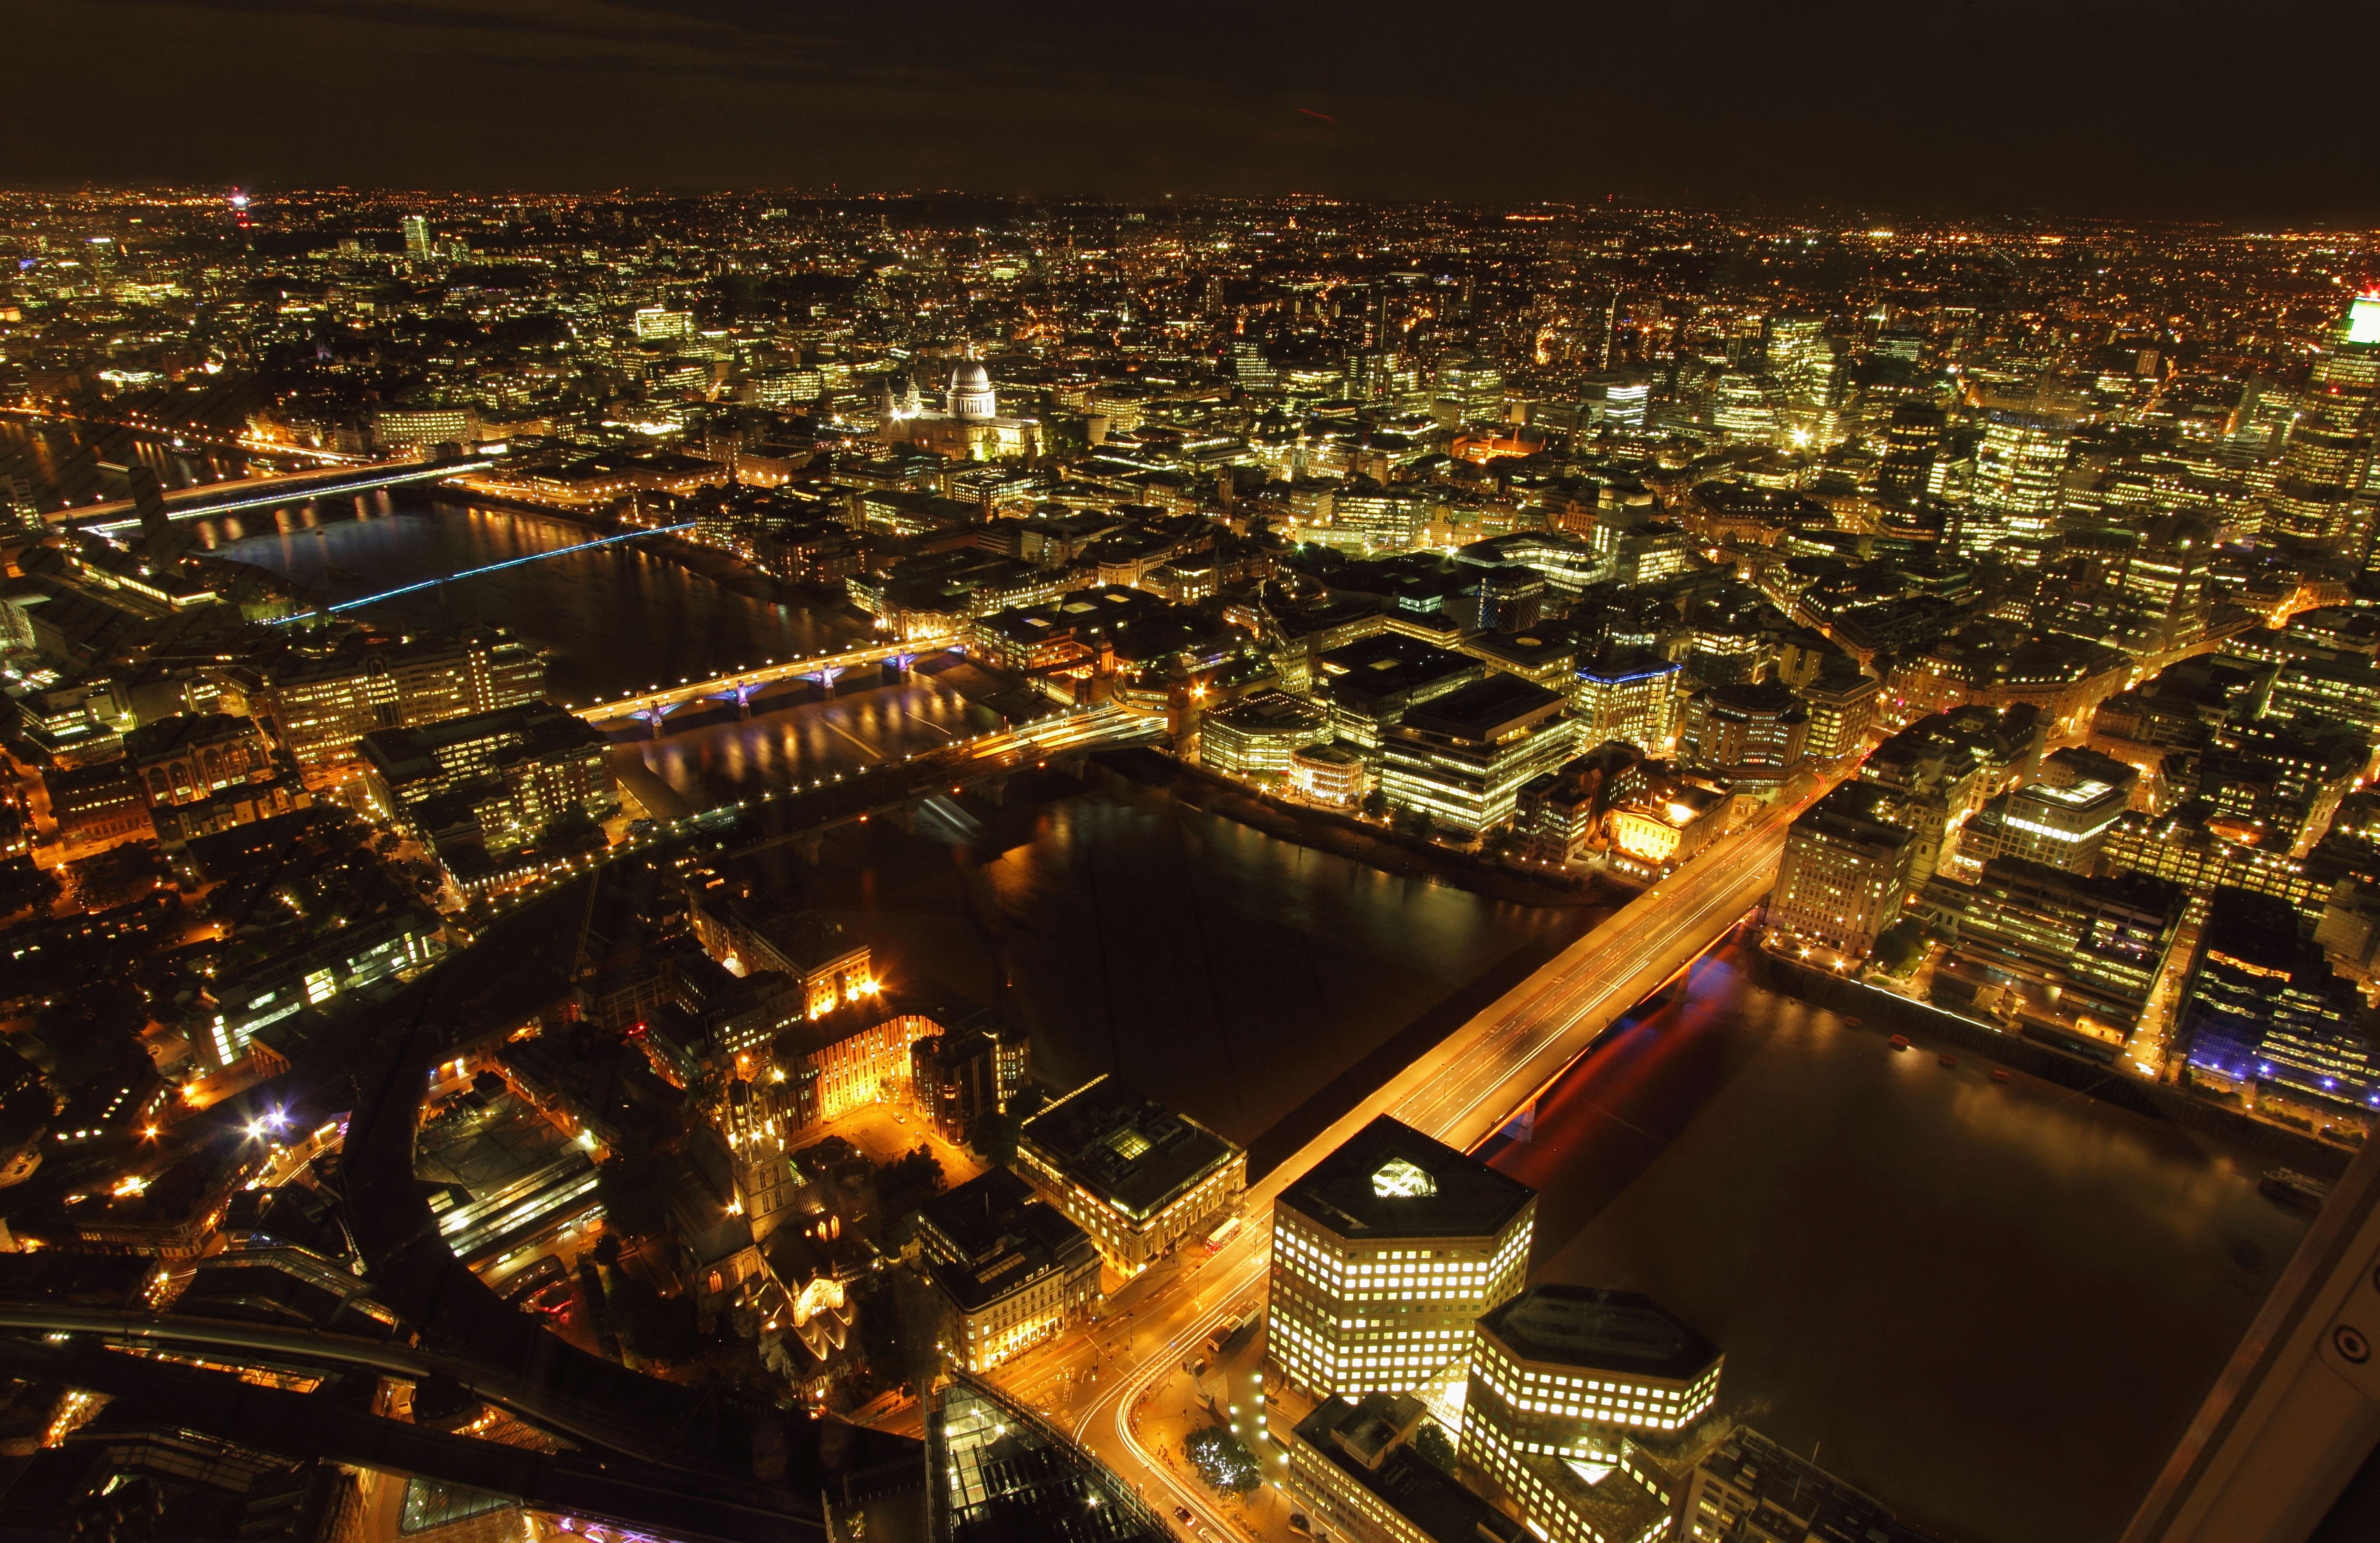
light, skyline, night, city, skyscraper, cityscape, panorama, downtown, dusk, evening, landmark, london, metropolis, bird's eye view, aerial photography, views of the city, urban area, residential area, human settlement, metropolitan area